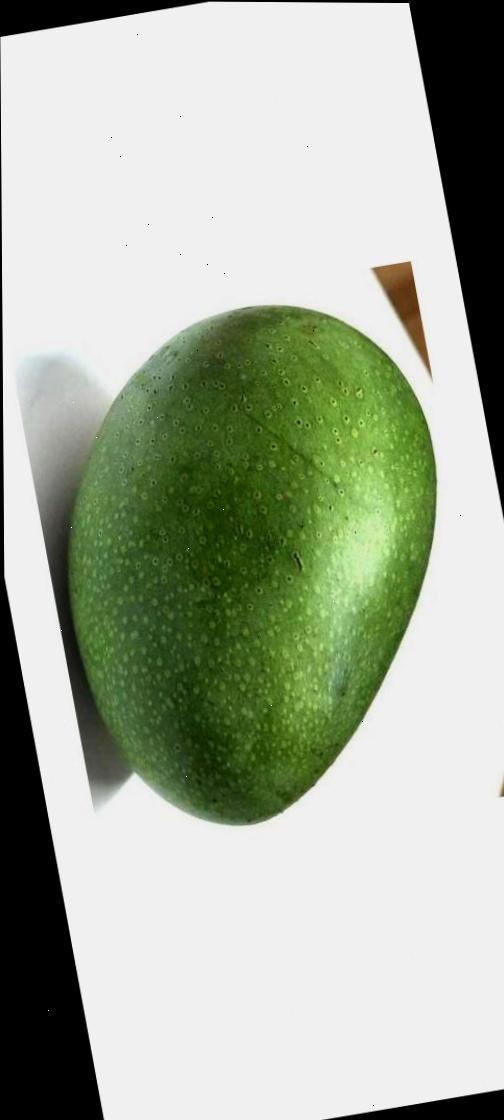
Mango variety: Ashshina Zhinuk